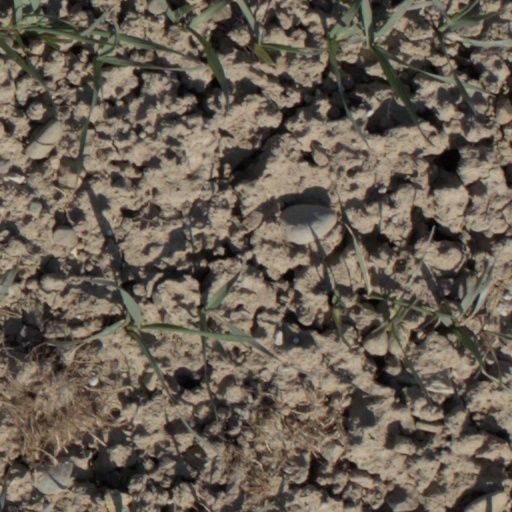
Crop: wheat